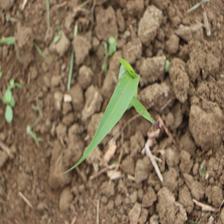
Label: Sorghum